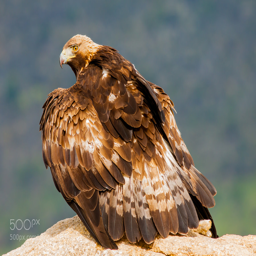
the queen of the birds of prey